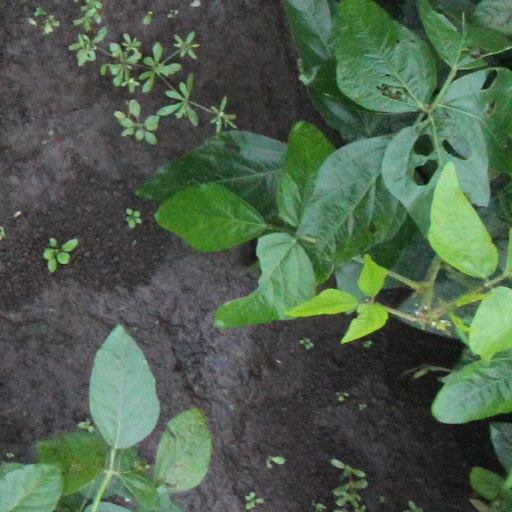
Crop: soybean